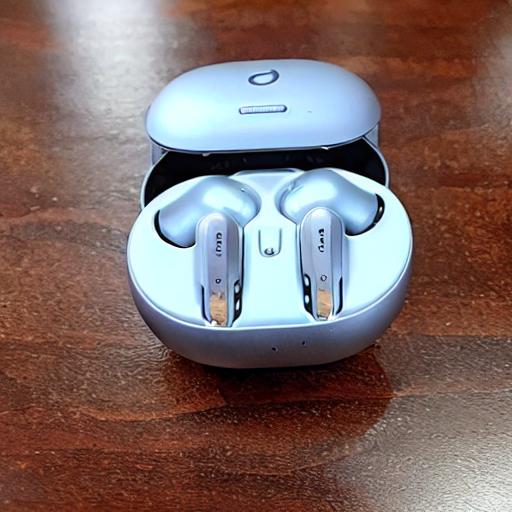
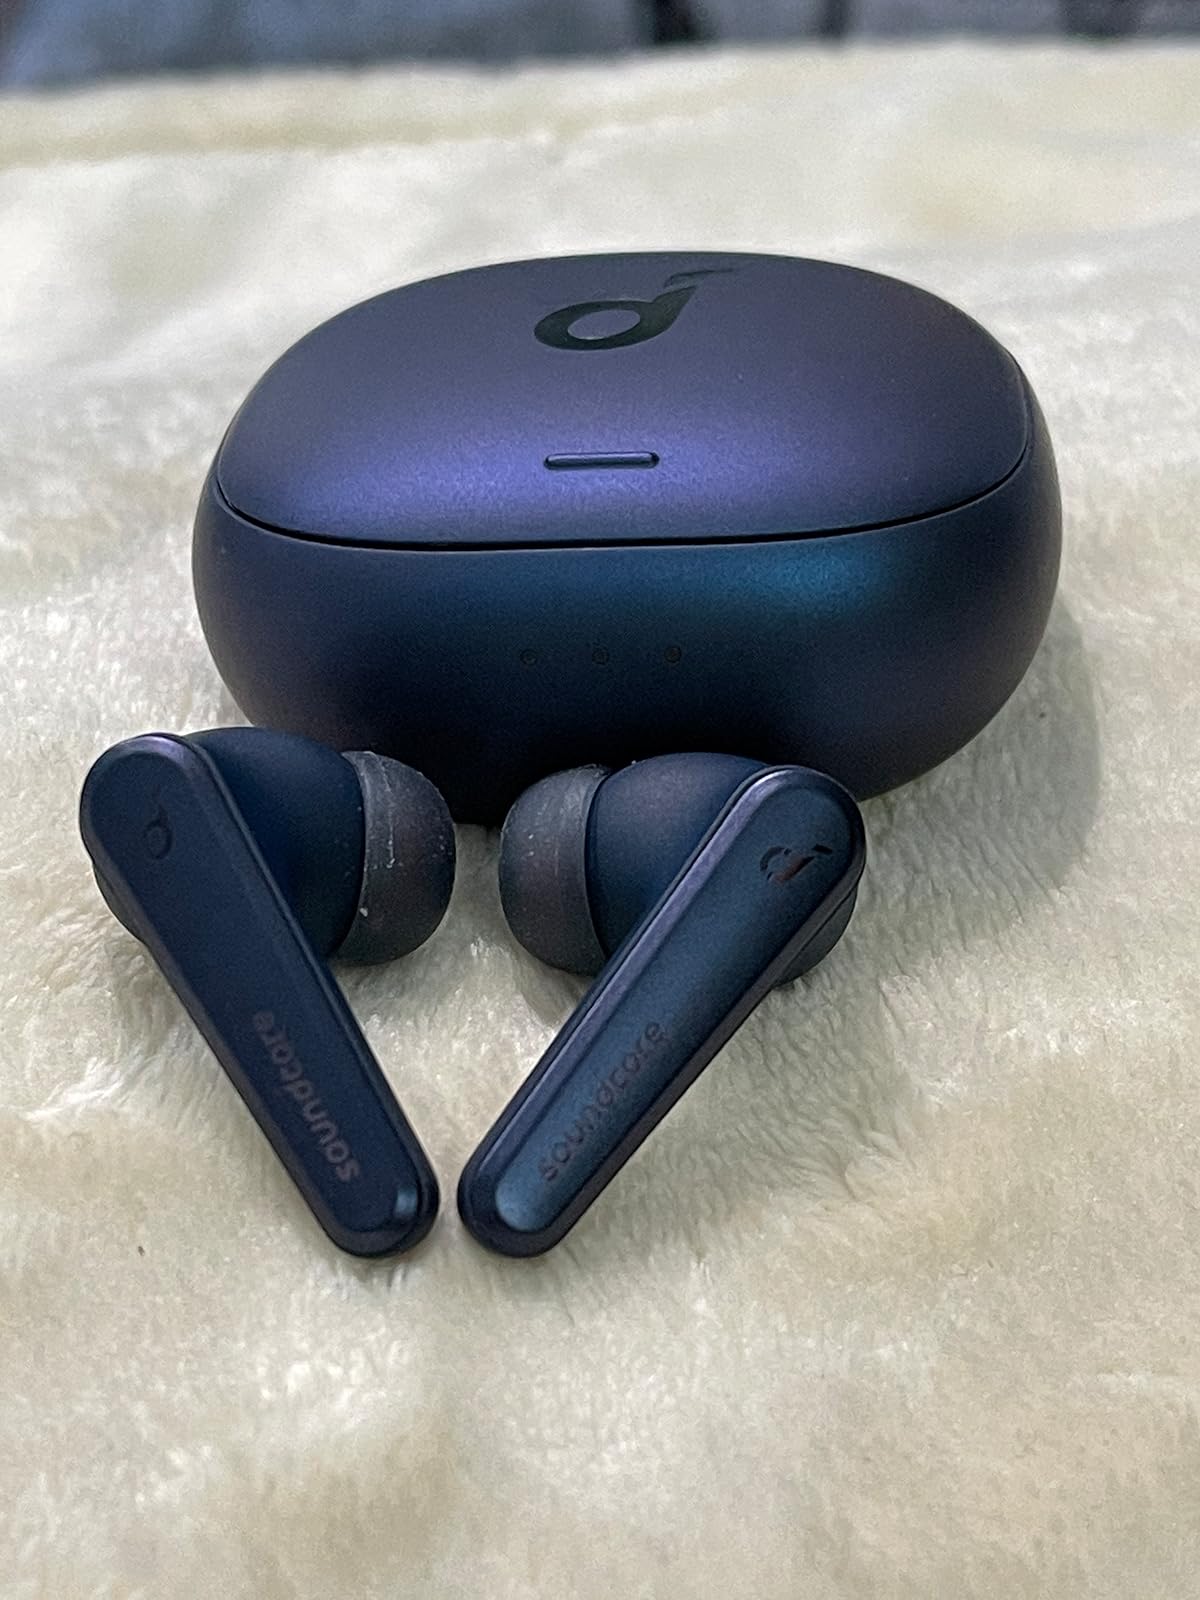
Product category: earbuds
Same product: no